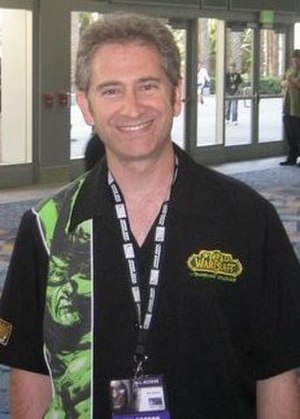
Michael Morhaime
Michael Morhaime på Blizzcon 2007.
"Michael ""Mike"" Morhaime er tidligere præsident og medstifter af Blizzard Entertainment